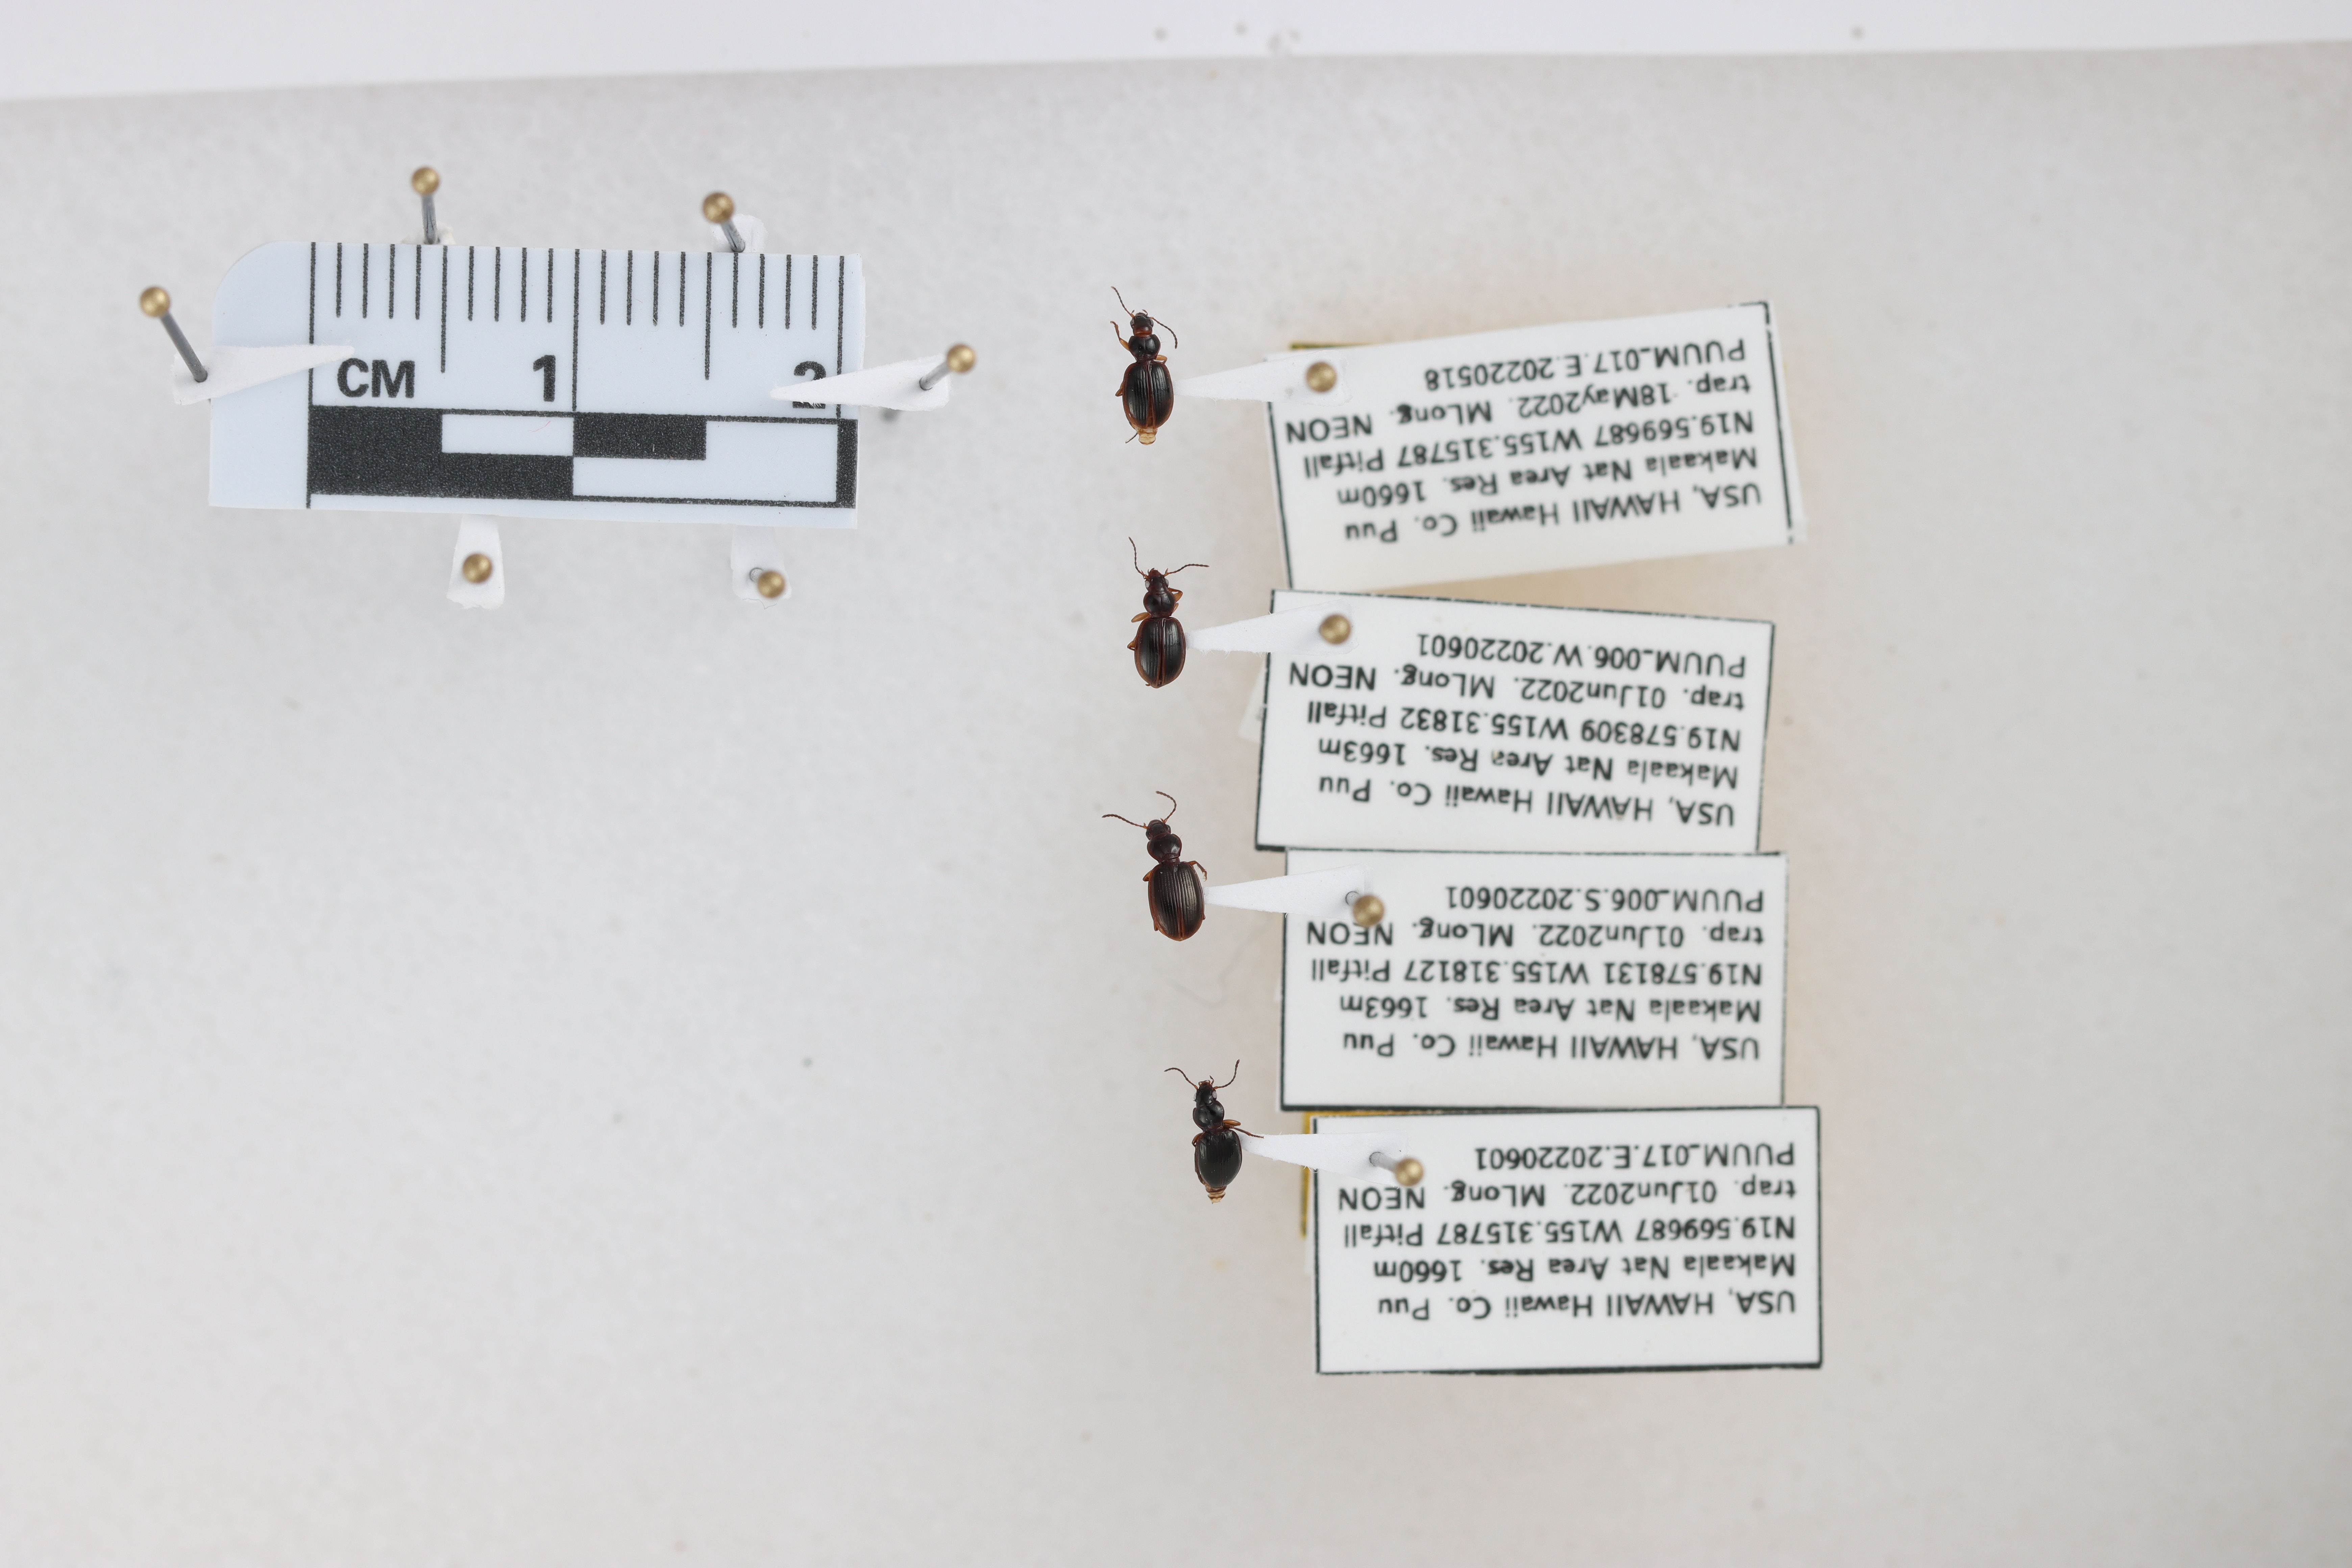
Beetle 1 — elytra length: 0.25 cm, elytra max width: 0.183 cm, basal pronotum width: 0.084 cm

Beetle 2 — elytra length: 0.258 cm, elytra max width: 0.186 cm, basal pronotum width: 0.082 cm

Beetle 3 — elytra length: 0.289 cm, elytra max width: 0.203 cm, basal pronotum width: 0.076 cm

Beetle 4 — elytra length: 0.209 cm, elytra max width: 0.175 cm, basal pronotum width: 0.089 cm